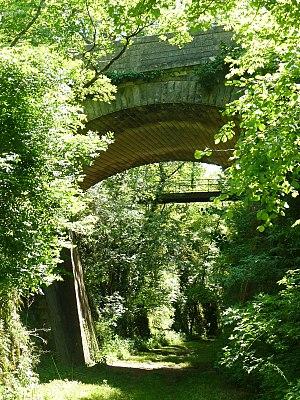
ancienne voie ferrée Angoulême-Périgueux à Edon (16), France (passage de la D.5)
La ligne de Magnac - Touvre à Marmande est une ligne ferroviaire en France, qui reliait les gares de Magnac - Touvre à proximité immédiate d'Angoulême et de Marmande, en desservant Ribérac, Mussidan, Bergerac et Eymet.
Édon est une commune du Sud-Ouest de la France, située dans le département de la Charente.